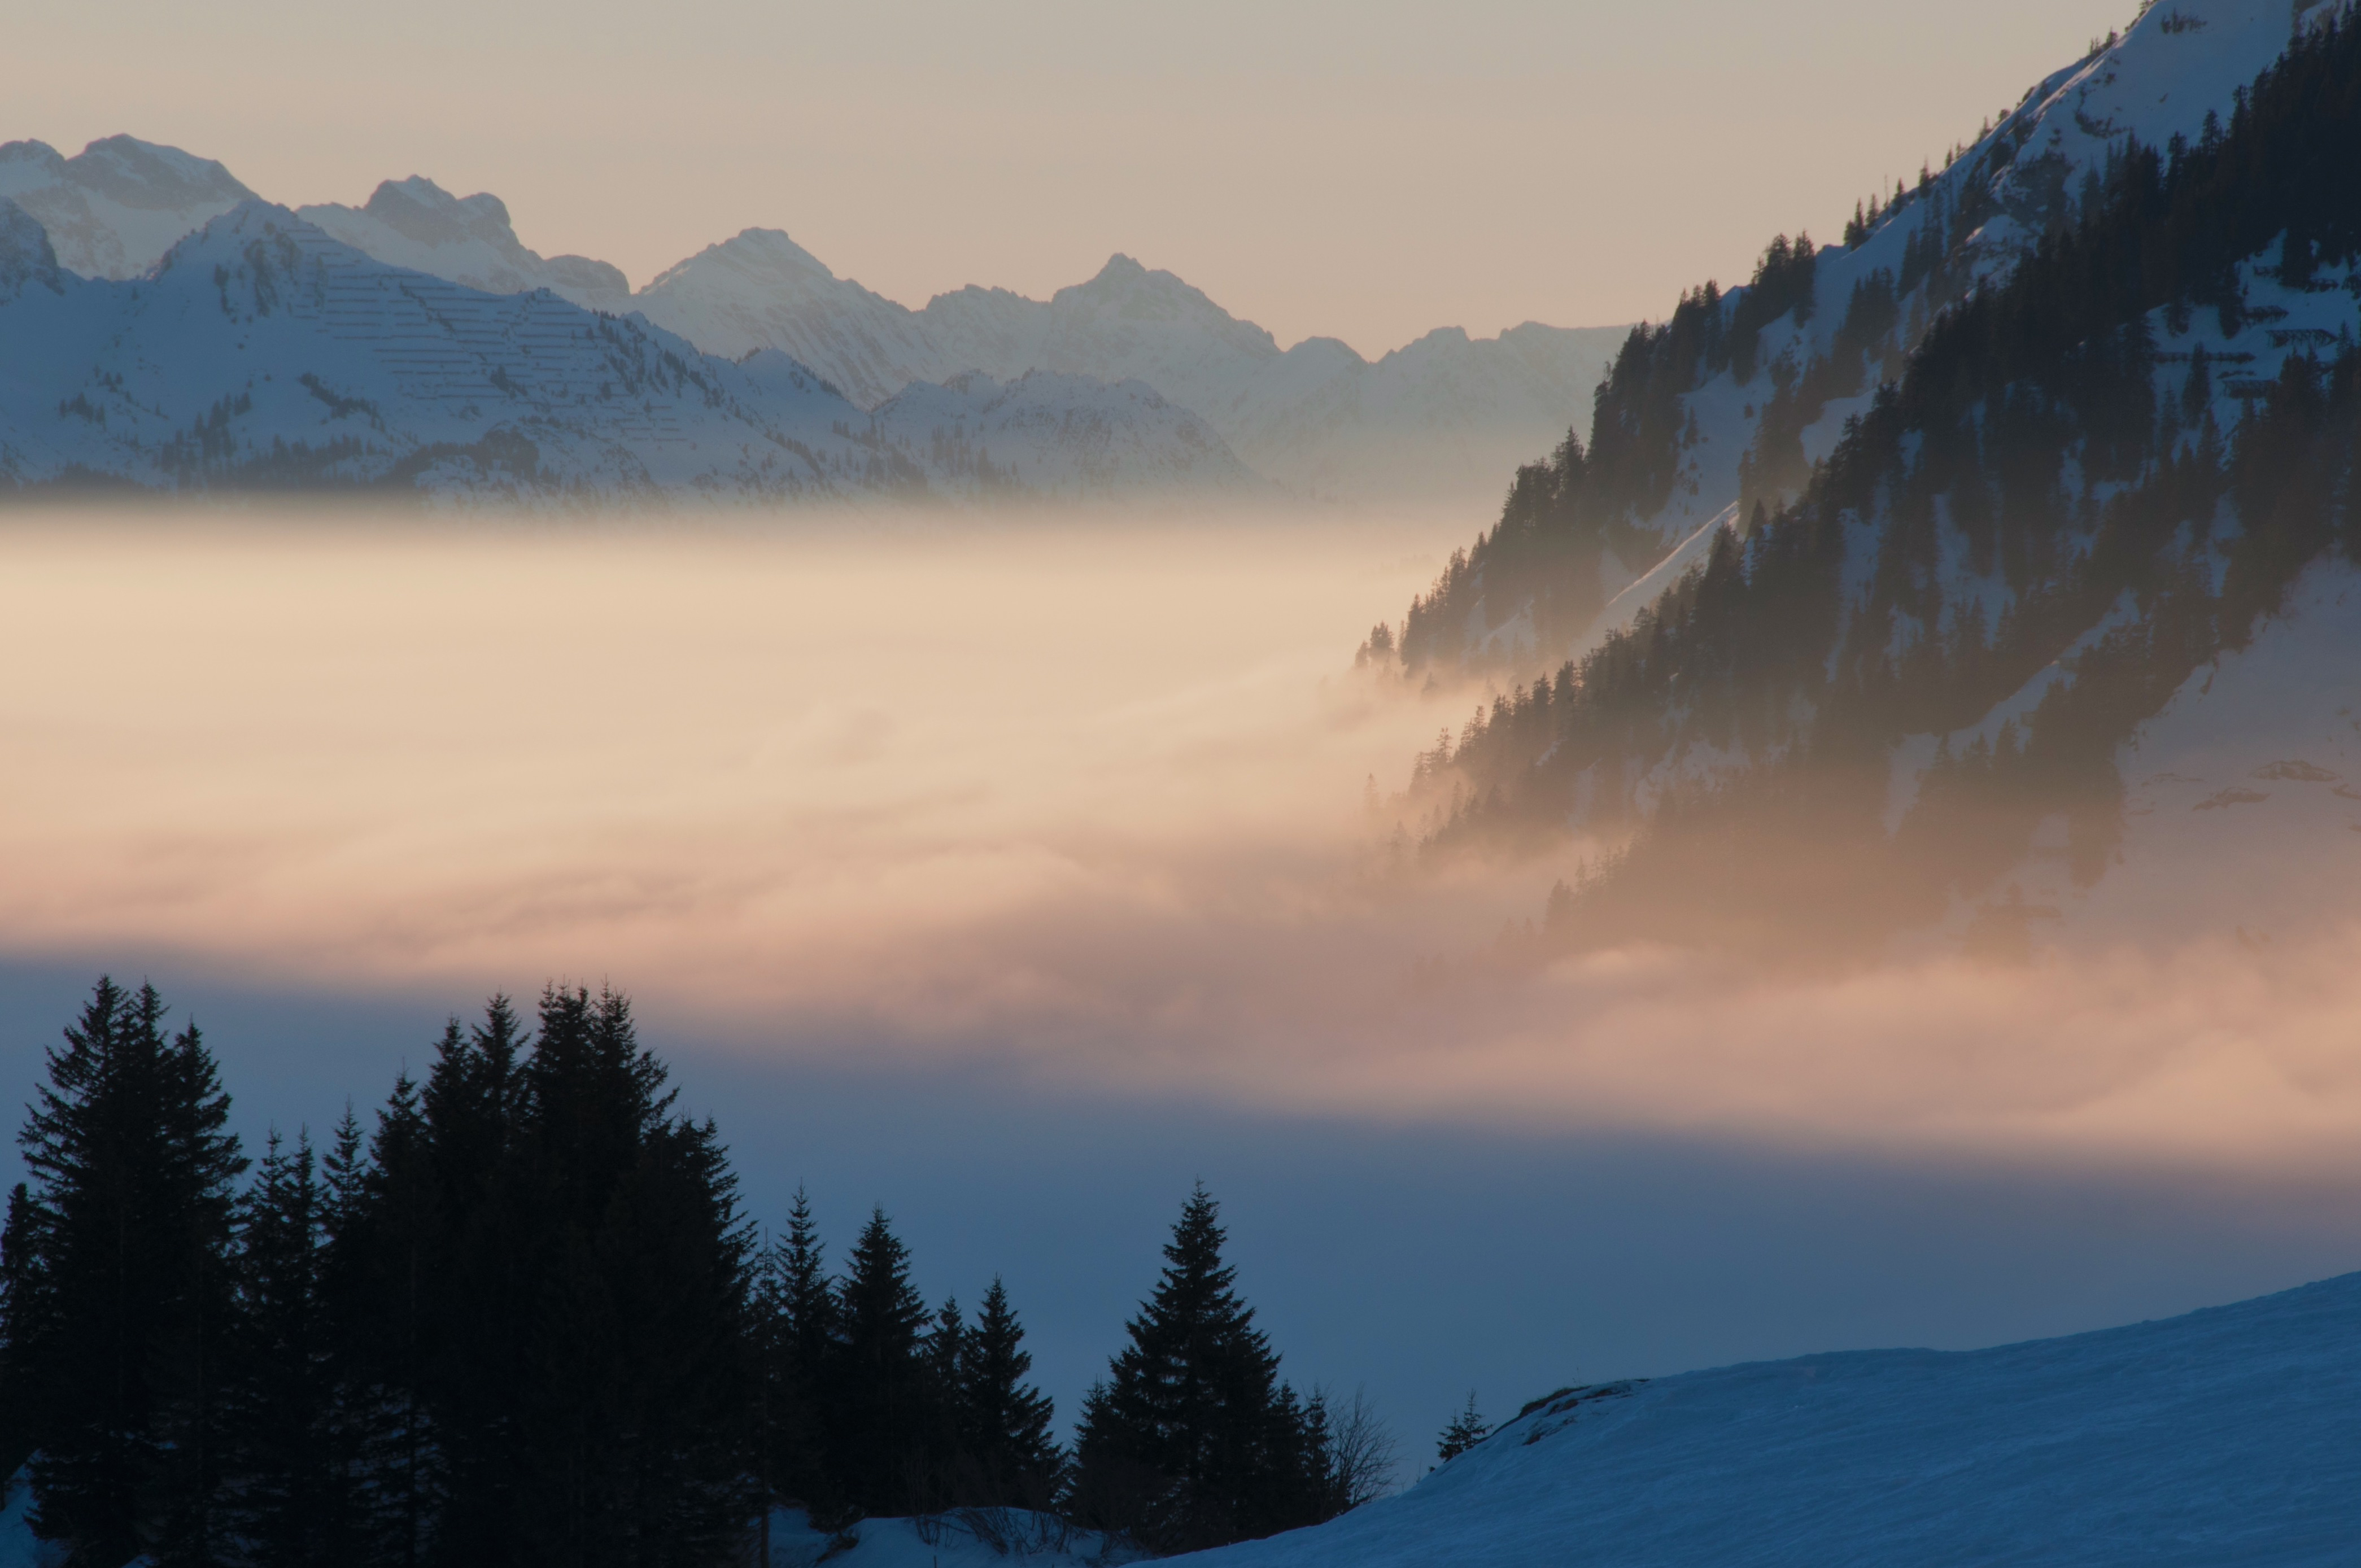
landscape, nature, wilderness, mountain, snow, winter, cloud, sky, fog, sunrise, sunset, mist, sunlight, morning, hill, lake, dawn, valley, mountain range, dusk, evening, reflection, weather, season, ridge, alps, landform, atmospheric phenomenon, mountainous landforms